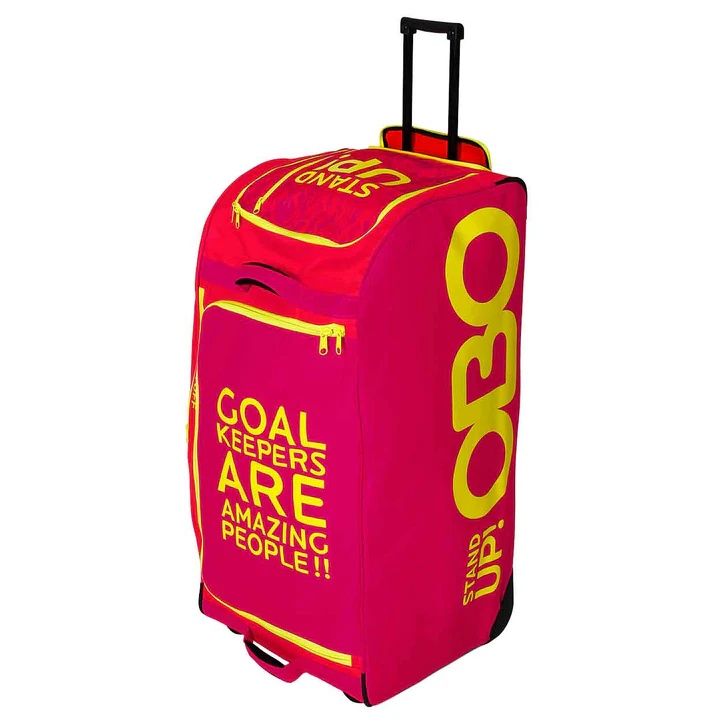
Stand-Up Wheelie Bag - Pink
The Obo Stand Up Deluxe Goalie Bag is the ultimate solution for serious goalkeepers who want to organize, protect, and transport their gear with ease. Designed specifically for full-size goalkeeping kits, this bag features a freestanding design , heavy-duty wheels , and multiple compartments —making it the most versatile and durable bag in the OBO lineup. Whether you're heading to training, a tournament, or an international match, this bag makes packing and unpacking fast and frustration-free. Its upright construction helps save space in changing rooms and storage areas, while the ventilated sections and reinforced zippers keep your gear fresh and secure. Key Features: Freestanding design for upright storage and easy access Heavy-duty wheels and retractable handle for smooth transport Multiple compartments and gear sections to keep everything organized Ventilated zones to reduce odor and help dry damp equipment High-capacity storage for full-size ROBO kits and more Durable zippers, reinforced stitching, and weather-resistant fabric Built for elite and high-level club goalkeepers who need reliability and space Dimensions: 99 x 46 x 46cm Weight: 7.4 kg
Brand: OBO
Category: Sporting Goods > Athletics > Field Hockey & Lacrosse > Field Hockey Training Aids > Field Hockey Training Backpacks